Deforrest Most

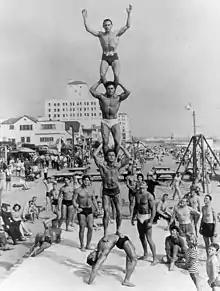
In ascending order: Harold Zinkin, Deforrest "Moe" Most, Jack LaLanne, Gene Miller.

Most's physical strength, combined with an unerring sense of balance, made him a champion "understander" — the bottom person in a human pyramid.